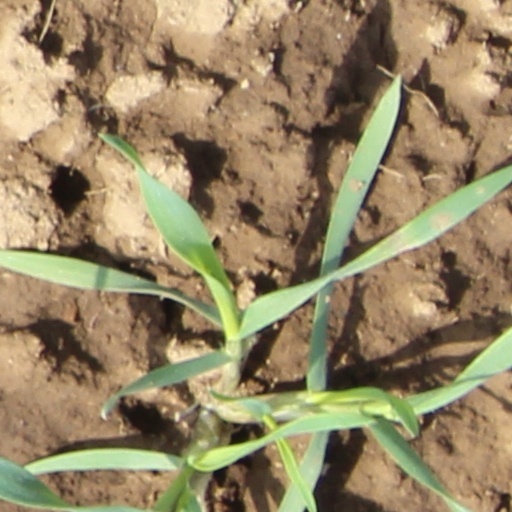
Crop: wheat